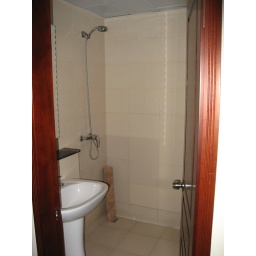
The shower in the bathroom had no walls or curtains making it tricky to not get the whole floor wet.